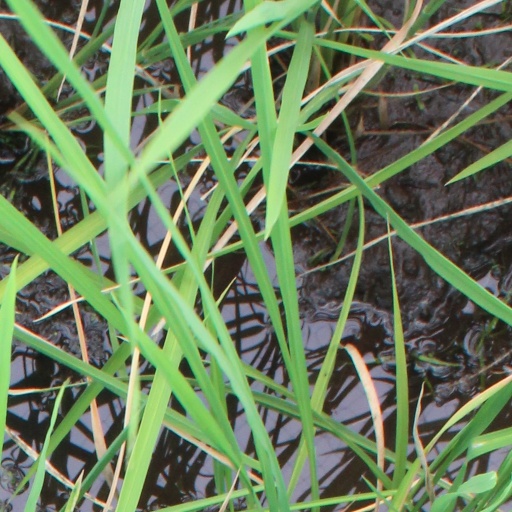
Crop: rice